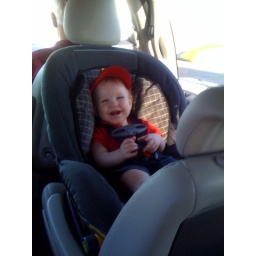
Alex looking cute in the car in Florida